Muhammed Baygül

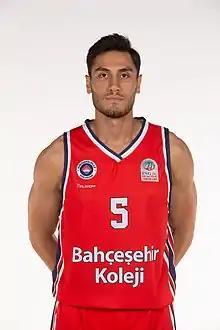

Muhammed Mustafa Baygül (born 3 June 1992) is a Turkish professional basketball player for Ankaragücü Basketbol of the Türkiye Basketbol Ligi (TBL). He is 1.91 m tall and plays at guard.